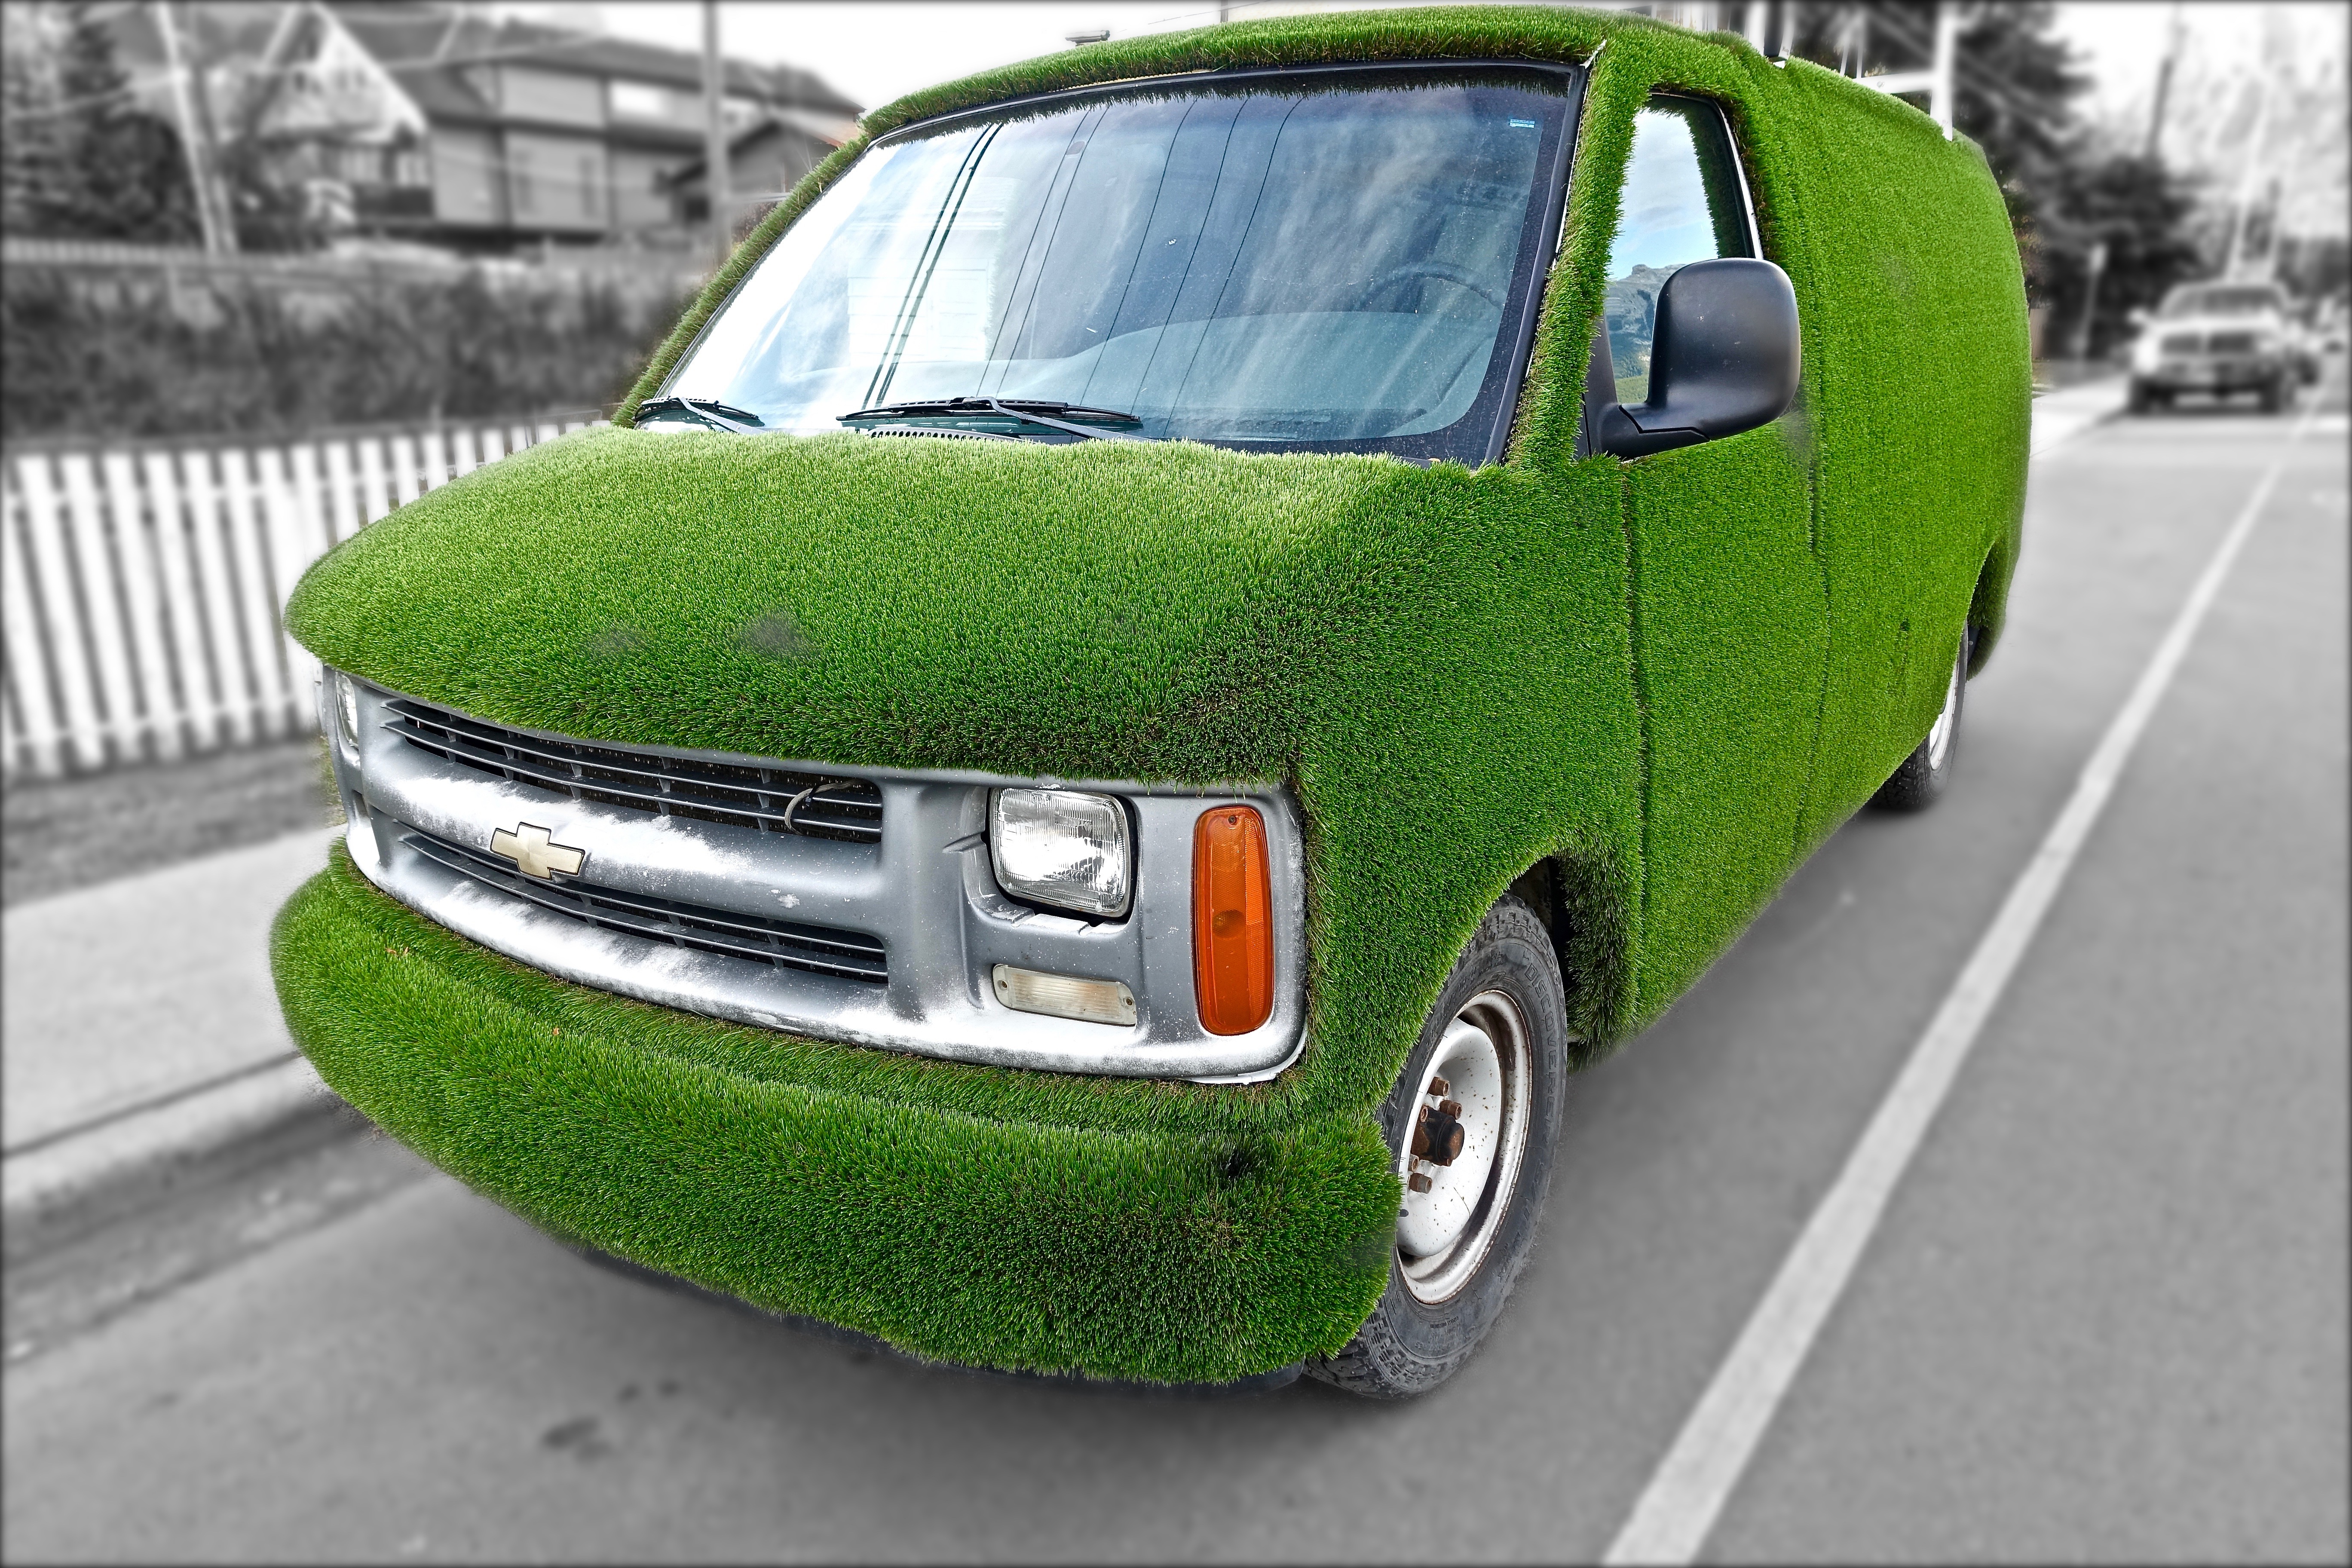
car, wheel, window, glass, van, transport, decoration, green, vehicle, windshield, motor vehicle, hood, bumper, funny, carpet, minivan, unique, commercial vehicle, city car, automotive exterior, automotive design, light commercial vehicle, automotive wheel system, compact van